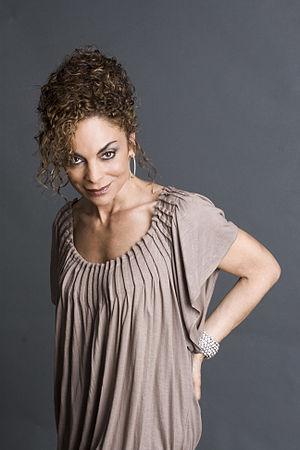
Melrose Place, ou Place Melrose au Québec, est un feuilleton télévisé américain constitué de 226 épisodes dont deux épisodes de 90 minutes et 224 épisodes de 42 minutes. Il a été créé par Darren Star et diffusé entre le 8 juillet 1992 et le 24 mai 1999 sur le réseau FOX. C'est une série dérivée de Beverly Hills 90210, elle a ensuite donné naissance à son propre spin-off Models Inc. et à un remake, Melrose Place : Nouvelle Génération.
Jasmine Guy est une actrice, directrice, chanteuse, danseuse américaine.
Cet article présente les personnages de la série télévisée américaine Vampire Diaries, qui compte actuellement huit saisons.